Kazuya Minekura

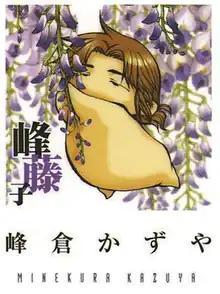

is a Japanese manga artist widely known for the "Saiyuki" series.